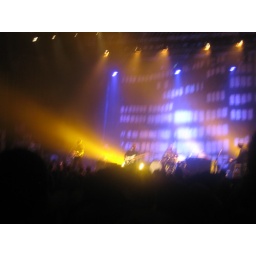
death cab at the tower theater in philly about 2 years ago.